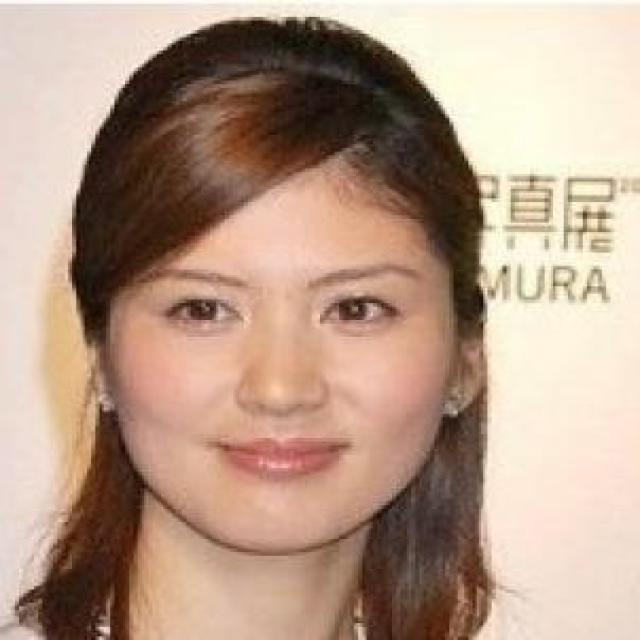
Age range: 21-44